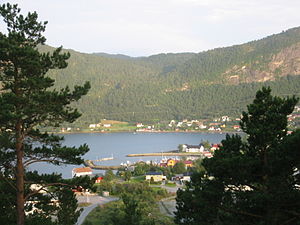
Hemne
Kyrksæterøra, der er administrationsbyen i Hemne kommune
Hemne er en tidligere kystkommune som lå i Trøndelag fylke i Norge, 110 km. fra Trondheim og 60 km. fra Orkdal. Ved kommunereformen i Norge 2020 blev den lagt sammen med Halsa og en del af Snillfjord, i den nye kommune Heim. Den grænser i øst til Snillfjord og Orkdal, i syd til Rindal og Surnadal, og i vest til Aure og Halsa. Nord for Trondheimsleia ligger Hitra.